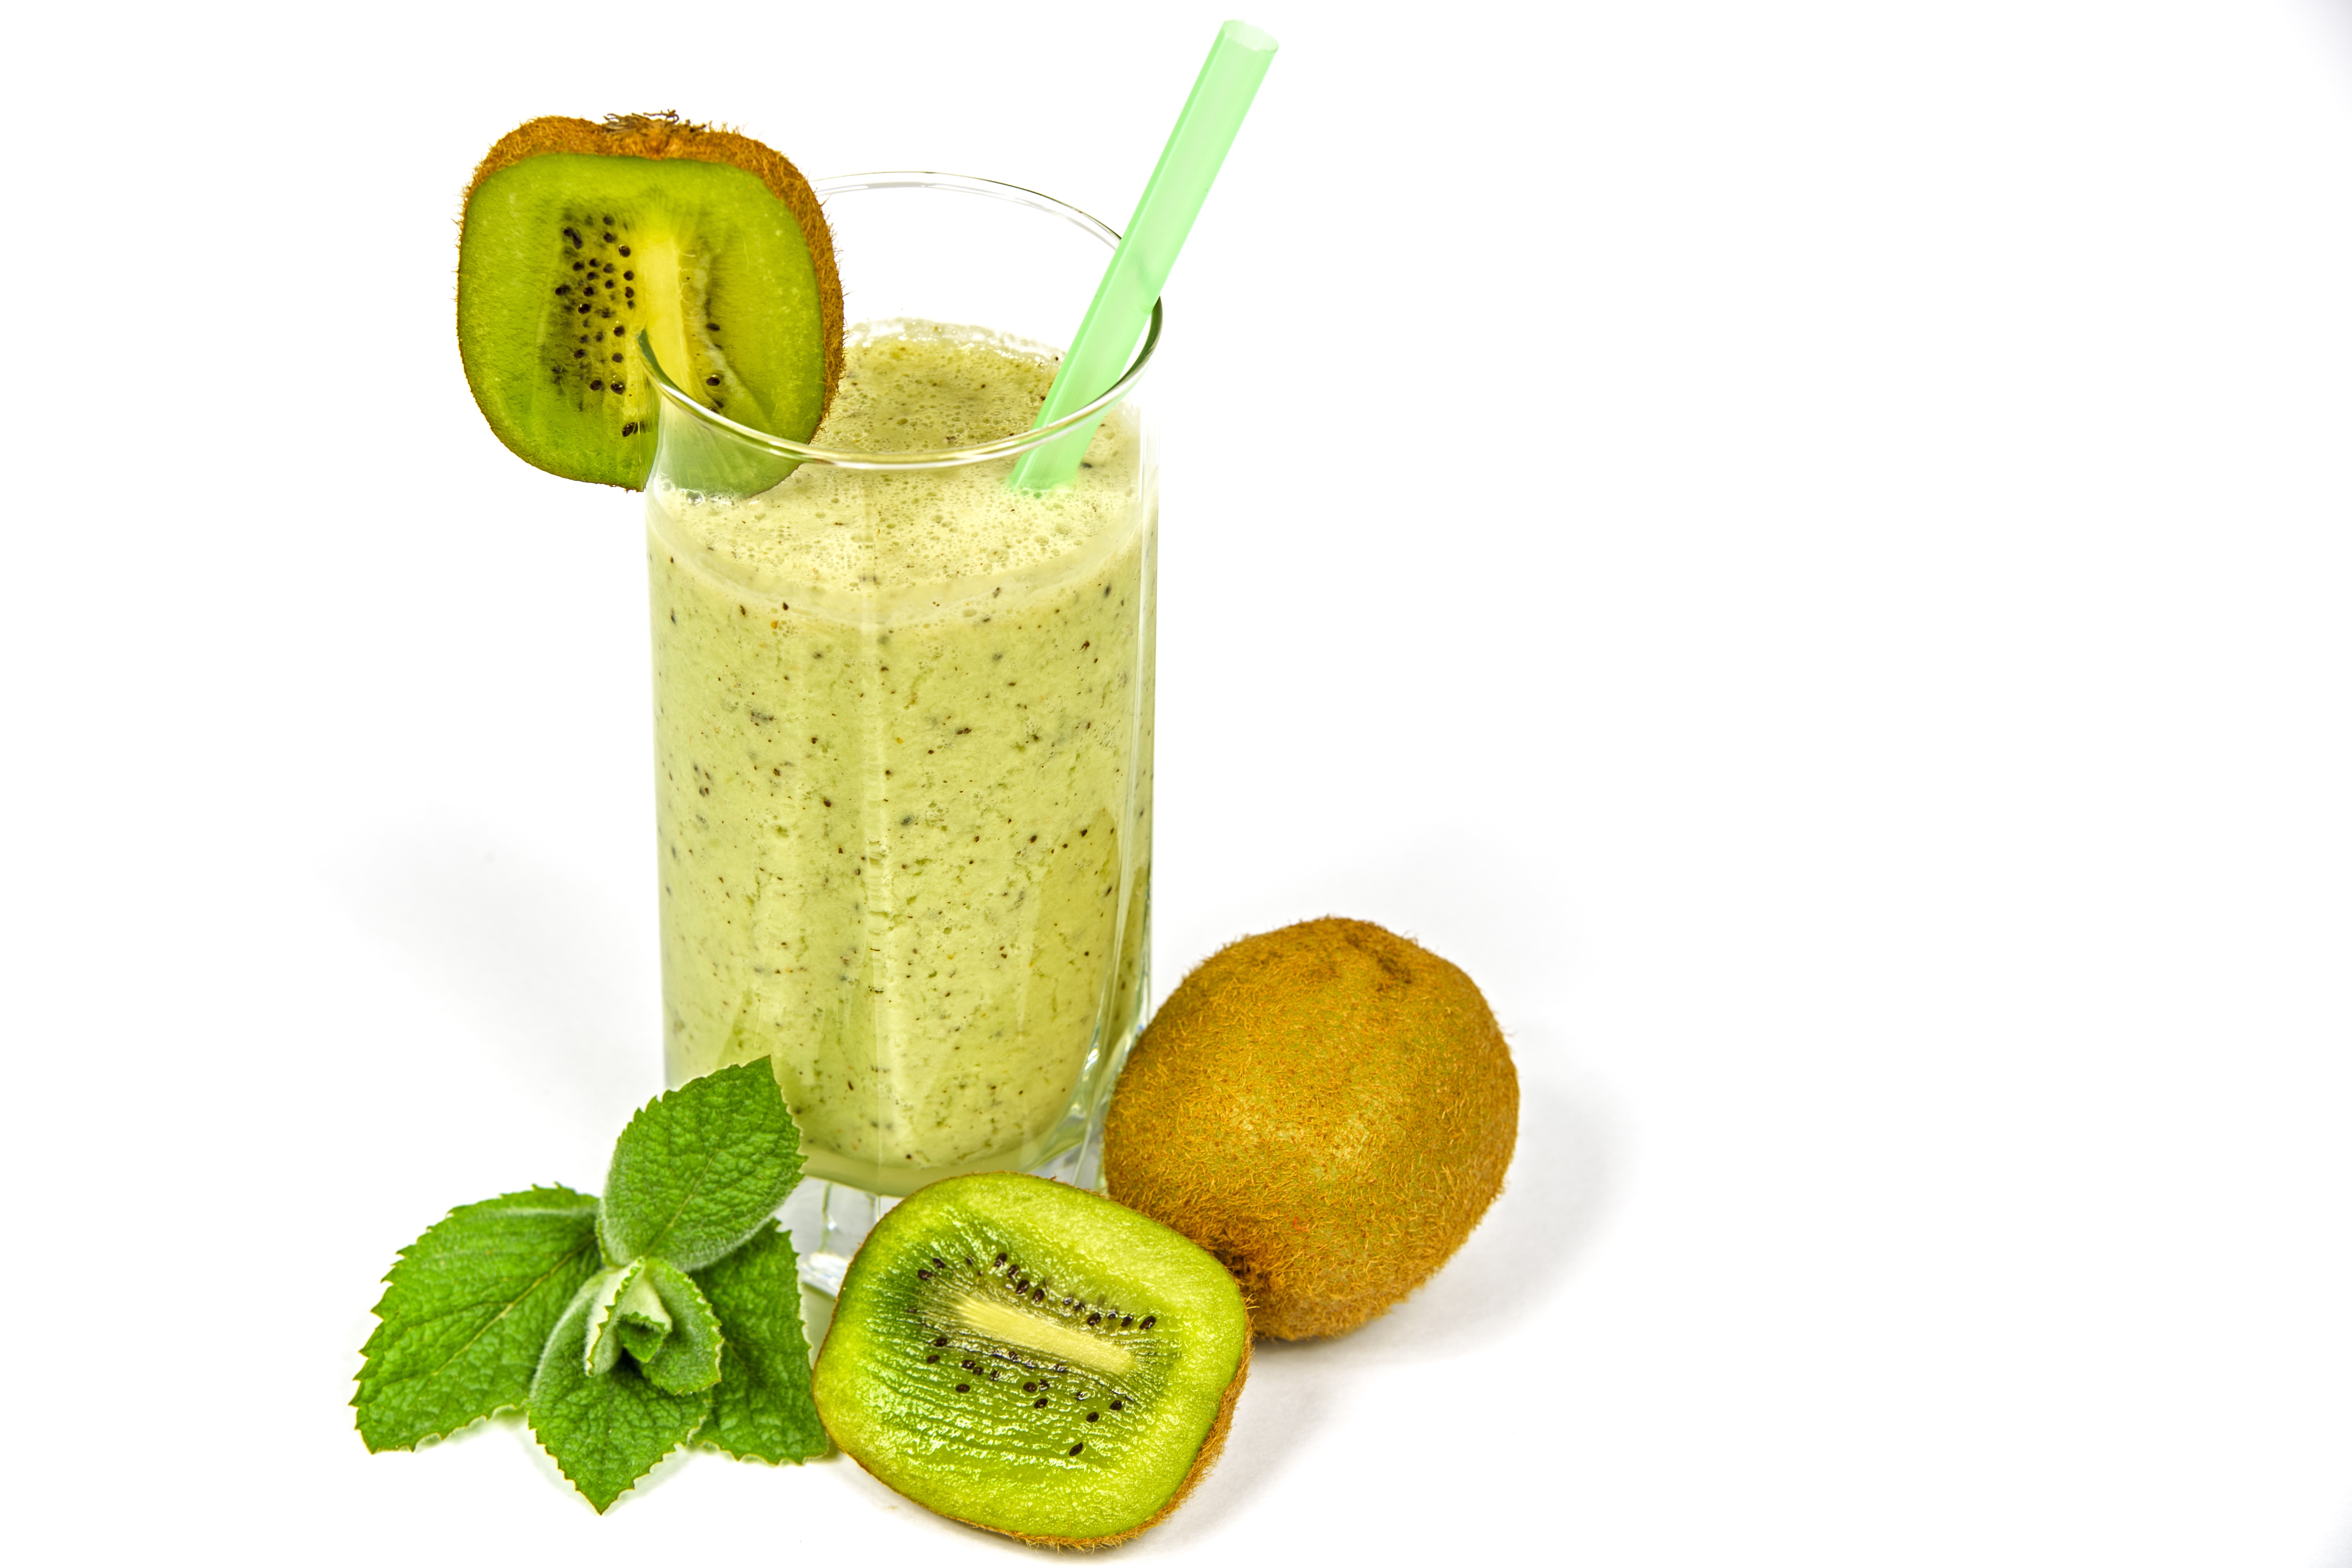
plant, fruit, glass, isolated, meal, food, greek, produce, fresh, drink, lifestyle, breakfast, milk, healthy, cream, delicious, health, fitness, mint, smoothie, juice, in the morning, kiwi, eating, dinner, liqueur, diet, vitamins, mixed, the background, the drink, flowering plant, kefir, kiwi coctail, dairy products, protein shake, land plant